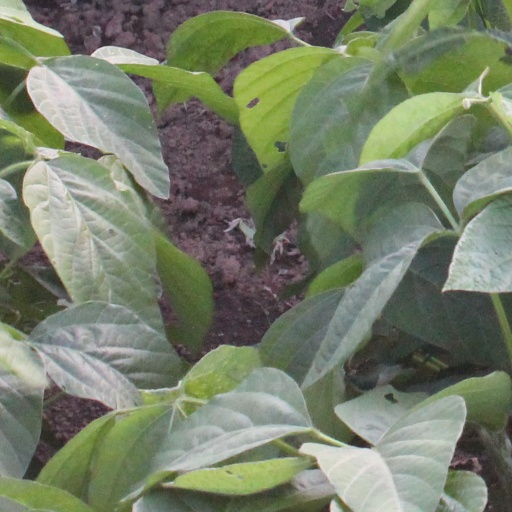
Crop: soybean